Trolleybuses in Bournemouth

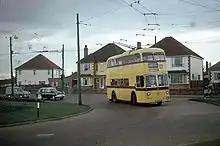
A Bournemouth trolleybus at the Iford roundabout, March 1966

The Bournemouth trolleybus system once served the town of Bournemouth, then in Hampshire, but now in Dorset, England. Opened on , it gradually replaced the Bournemouth tramway network.